The Beach Girls and the Monster

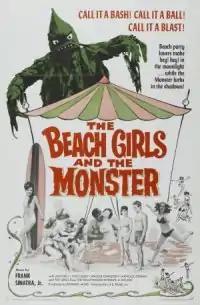

The Beach Girls and the Monster (retitled Monster from the Surf for 1966 TV release) is a horror and beach party film, released in 1965, directed by and starring Jon Hall. It is notable for its surf music instrumental soundtrack, bad acting, and not-very-terrifying-monster.